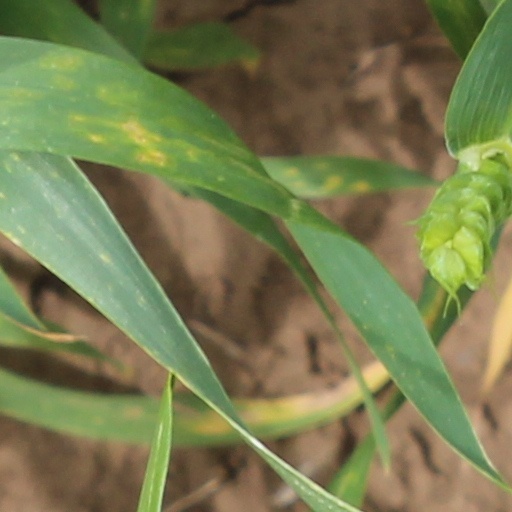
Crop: wheat